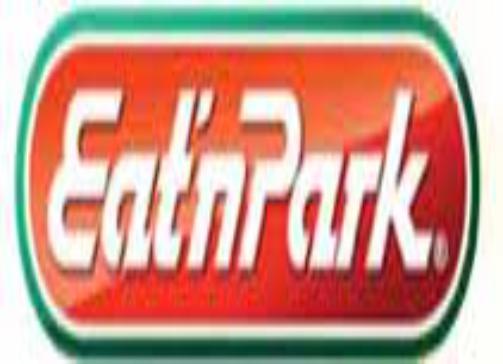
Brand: Eat'n Park
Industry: Food